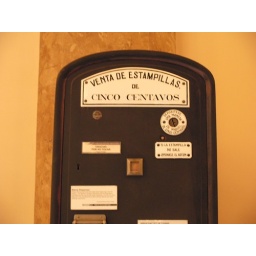
Stamp machine in post office